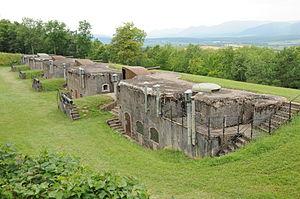
Mutzig est une commune française située dans le département du Bas-Rhin, en Alsace.
Le fort de Mutzig, de son nom original Feste Kaiser Wilhelm II., est un ouvrage militaire construit à partir de 1893 par les Allemands sur la commune de Mutzig en Alsace. Le champ de manœuvre s'étend autour du fort, soit au nord de Mutzig et sur les communes voisines de Molsheim et de Dangolsheim.